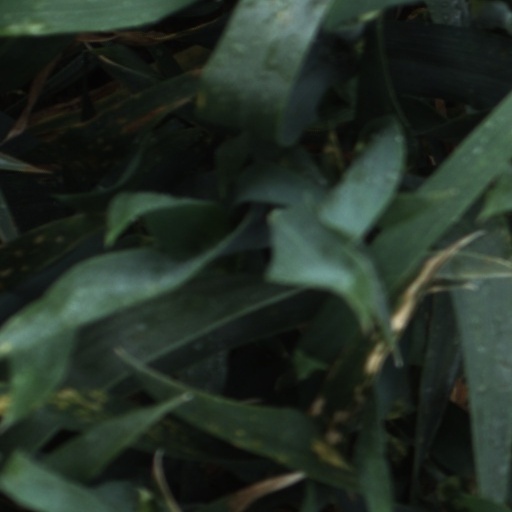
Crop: wheat